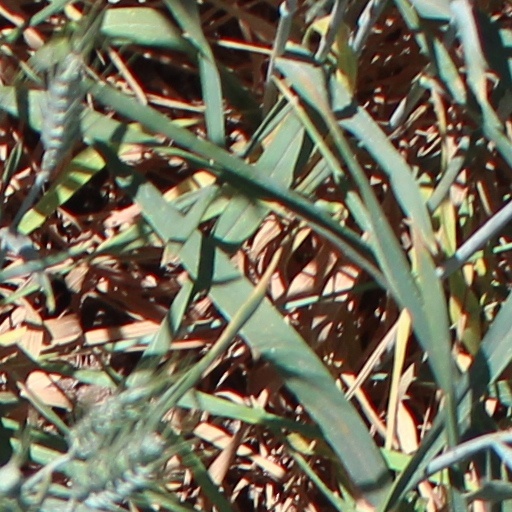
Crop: wheat